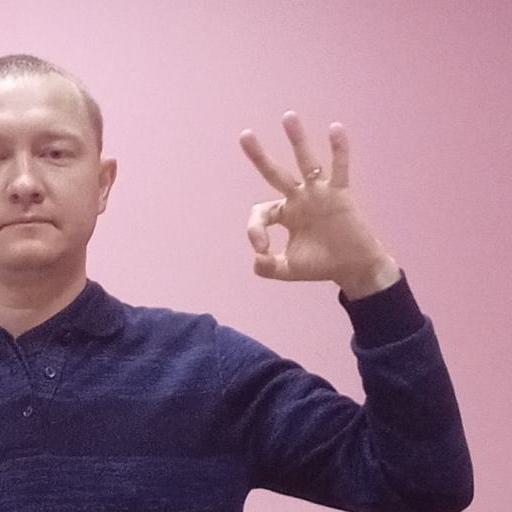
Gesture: ok